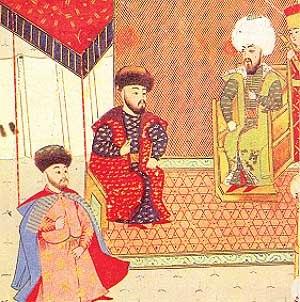
Mengli Iᵉʳ Giray est un khan de Crimée et le sixième fils du fondateur Haci Giray.